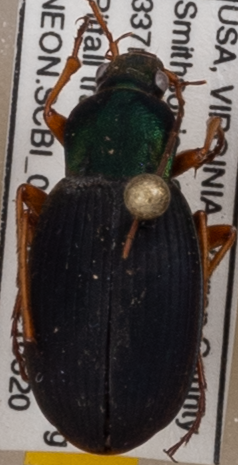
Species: Chlaenius aestivus
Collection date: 2021-05-20
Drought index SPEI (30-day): -1.01
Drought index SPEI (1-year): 0.17
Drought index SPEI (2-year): -0.24